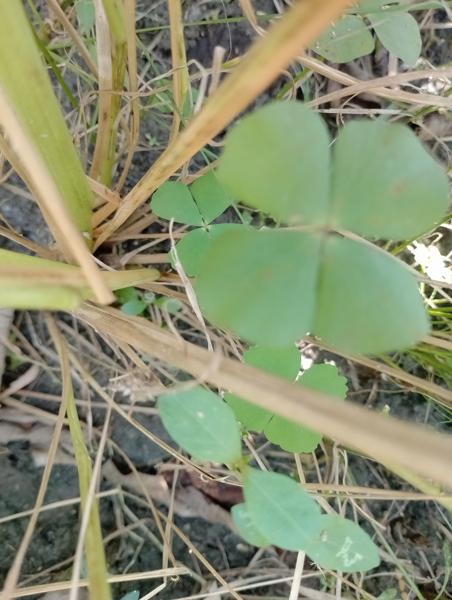
Weed species: Marsilea minuta